Donna Barnett

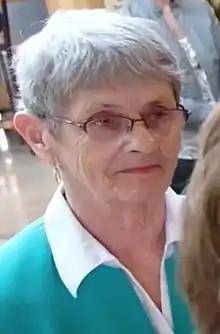

Donna Barnett (born 1942 or 1943) is a Canadian politician, who was elected to the Legislative Assembly of British Columbia in the 2009 election. She was elected as a BC Liberal member, representing the newly created riding of Cariboo-Chilcotin.